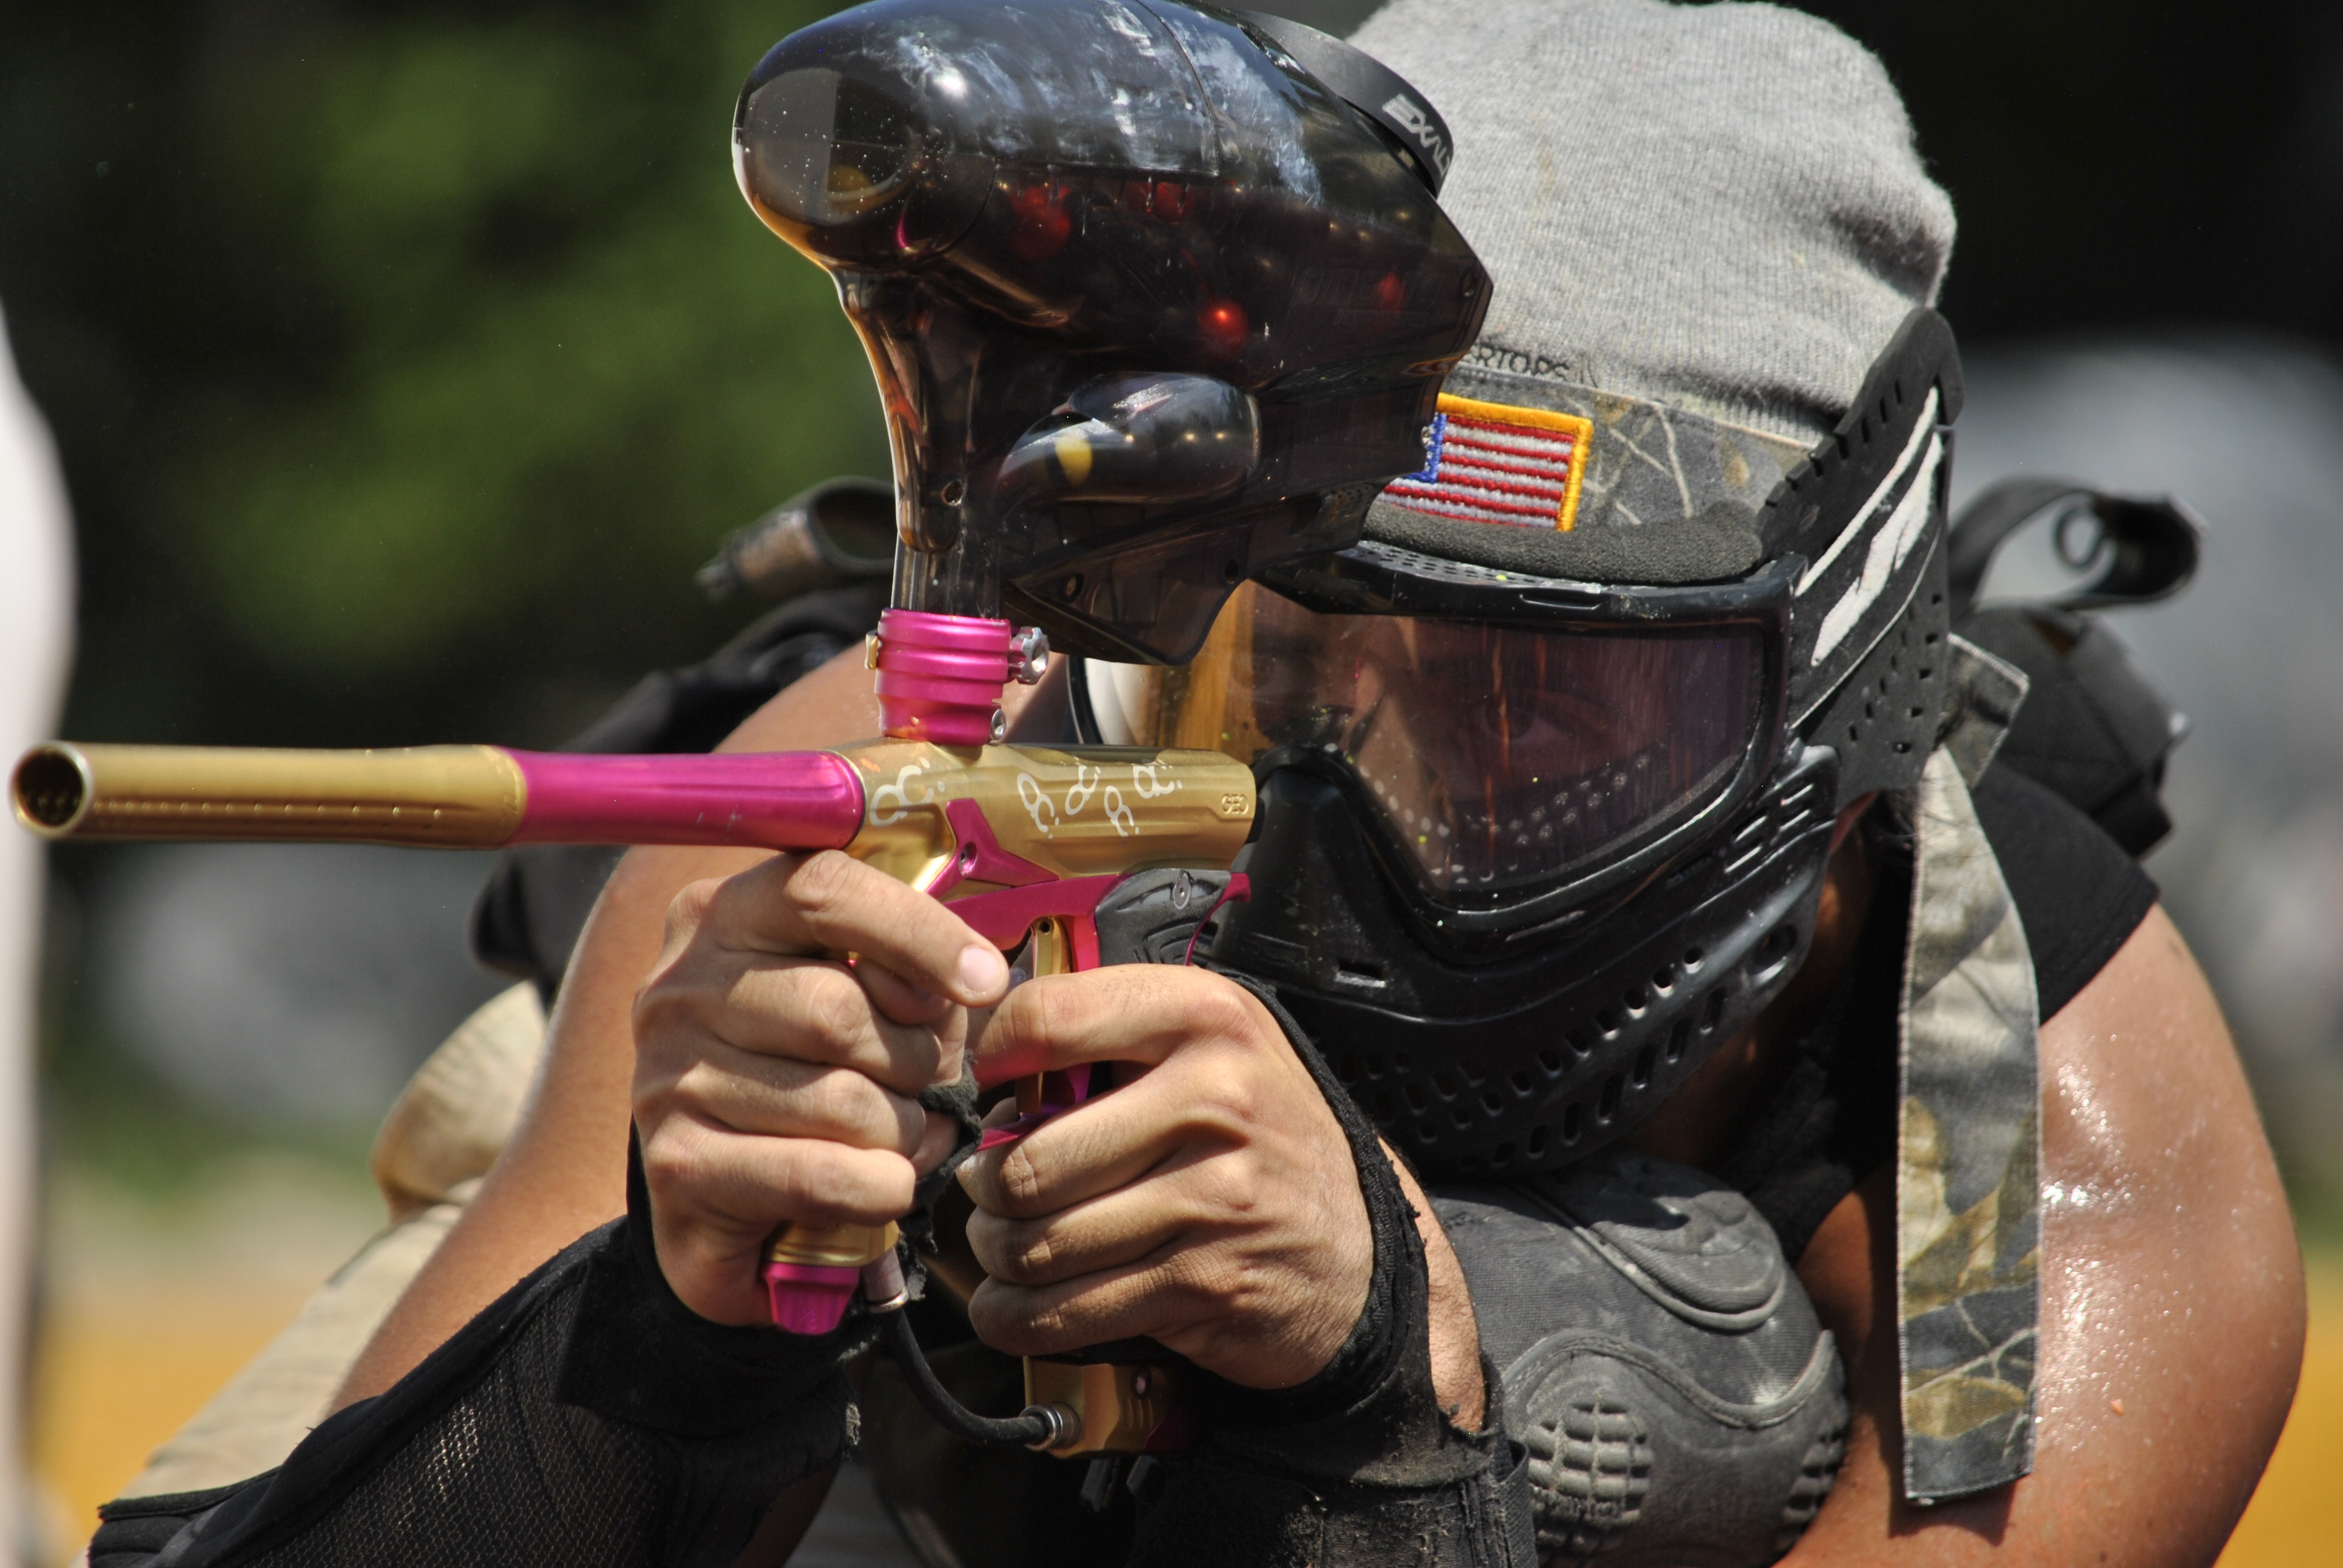
recreation, extreme, shooting, sports, games, paintball, team sport, combat sport, outdoor recreation, individual sports, contact sport, shooting sport